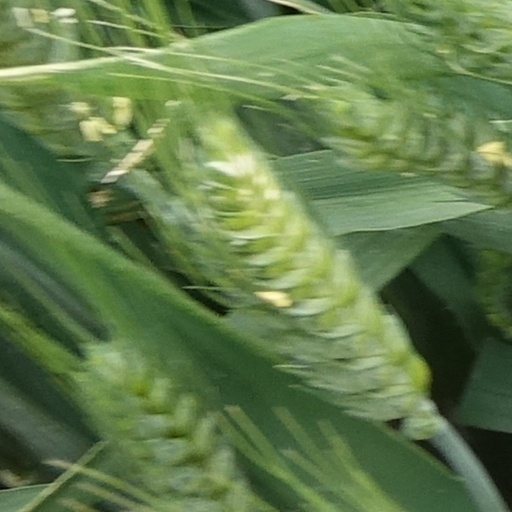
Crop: wheat